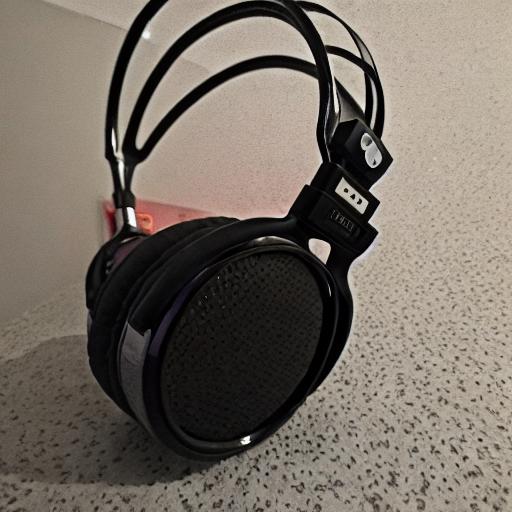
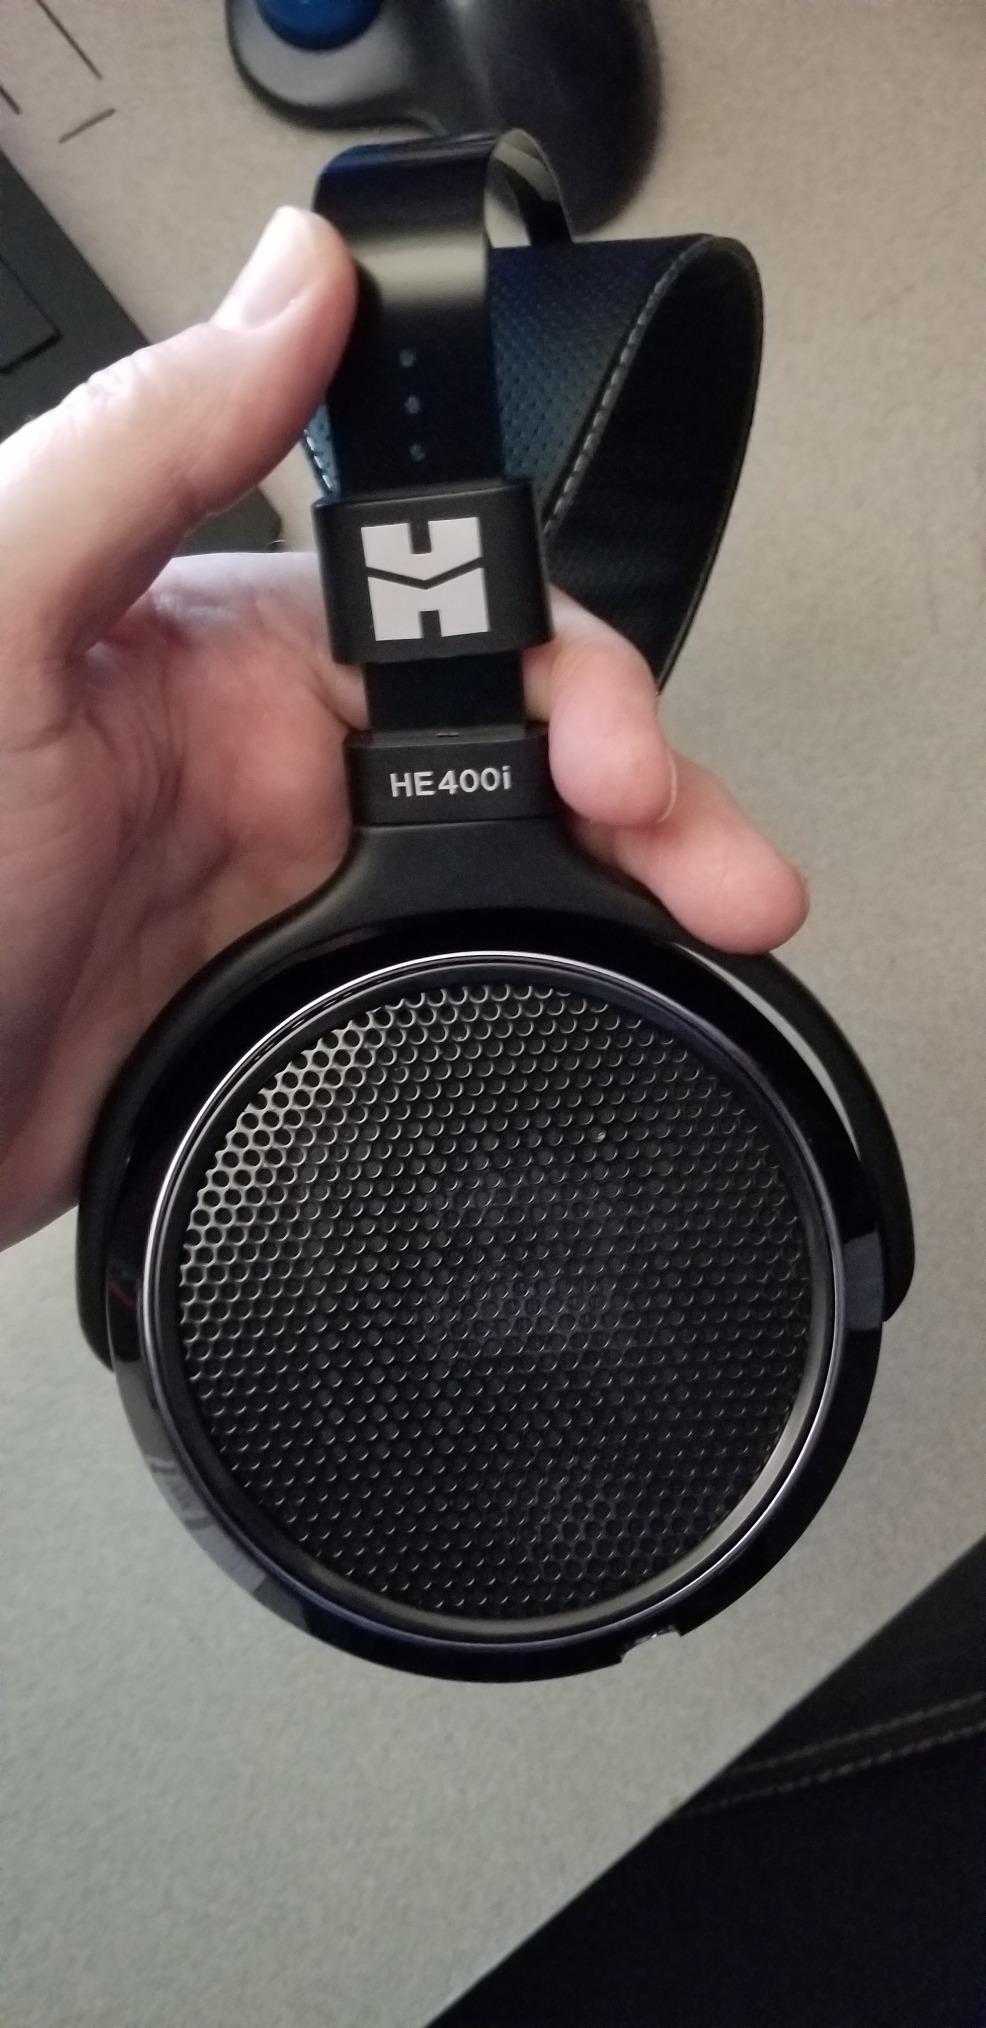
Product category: headphones
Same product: no